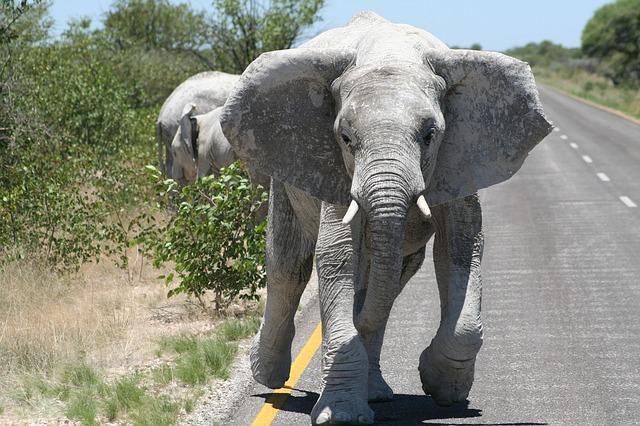
elephant